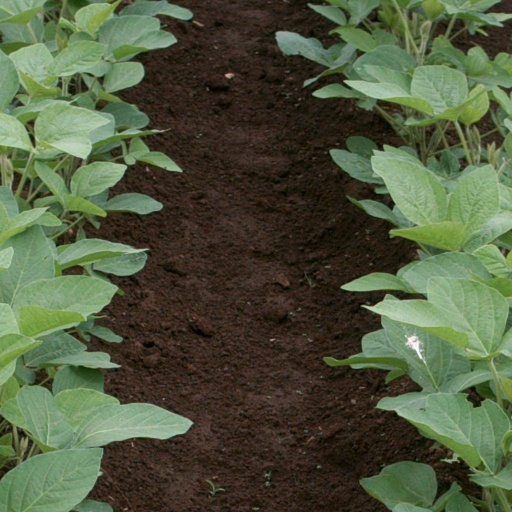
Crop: soybean